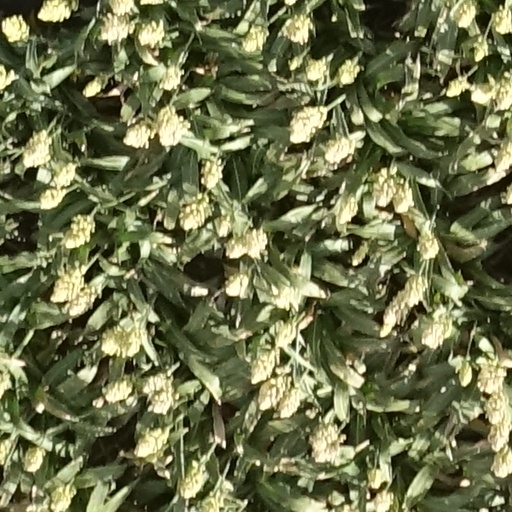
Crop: sorghum